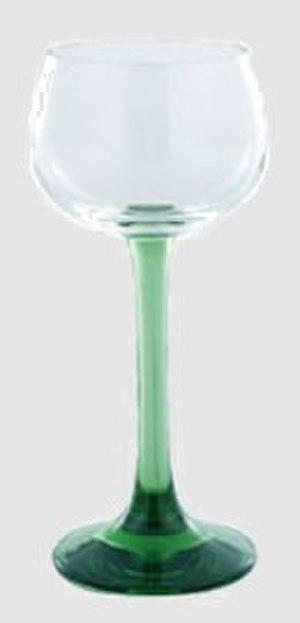
verre traditionnel d'Alsace
Pittoresque, l'Alsace connaît une tradition aussi vivante qu'authentique. Ses maisons à colombages et aux toits pentus confèrent aux villes et villages un côté enchanteur.
Le vin blanc est un vin produit par la fermentation alcoolique du moût des raisins à pulpe non colorée et à pellicule blanche ou noire. Il est traité de façon à conserver une couleur jaune transparente au produit final. La grande variété des vins blancs provient de la grande quantité de cépages, des modes de vinification, mais aussi du taux de sucre résiduel.